Double Dunk

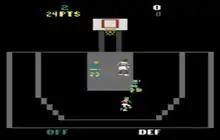
Screenshot

"Double Dunk" is a simulation of two-on-two, half-court basketball. Teams have two on-screen characters, a shorter "outside" man and a taller "inside" man. In a single-player game, the player controls the on-screen character closest to the ball, either the one holding the ball (on offense) or the one guarding the opponent with the ball (on defense). In two-player games, each player may control one of the two teams as in a one-player game, or both players may play on the same team against a computer-controlled opponent. At the start of each possession, both offense and defense select from a number of plays (such as the pick and roll on offense), then attempt to score or regain possession of the ball by intercepting or stealing it from the offense.